Interstate 82

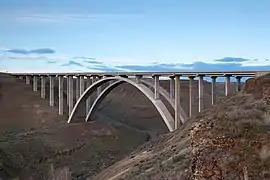
An arch bridge crossing a wide canyon

Just north of Selah, I-82 crosses the Fred G. Redmon Bridge, a , twinned arch bridge that spans Selah Creek. At the time of its opening in 1971, the Redmon Bridge was the longest concrete-arch bridge in North America at , losing its record in 1993 to new bridges in St. Paul, Minnesota, and Franklin, Tennessee. Southwest of the bridge, the freeway passes several farms and industrial buildings before reaching an interchange with the southern end of SR 821. I-82 continues on the eastern bank of the Yakima River to the east of Selah and intersects SR 823 in Selah Gap, a narrow canyon between two arms of the Yakima Ridge. The freeway, which runs parallel to a section of SR 823 in its median, crosses the Yakima and Naches rivers at their confluence and enters Yakima.